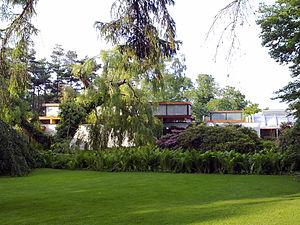
Le musée d'art moderne Louisiana se trouve dans l'agglomération d'Humlebæk au Danemark. Il se trouve à une demi-heure de Copenhague en voiture.